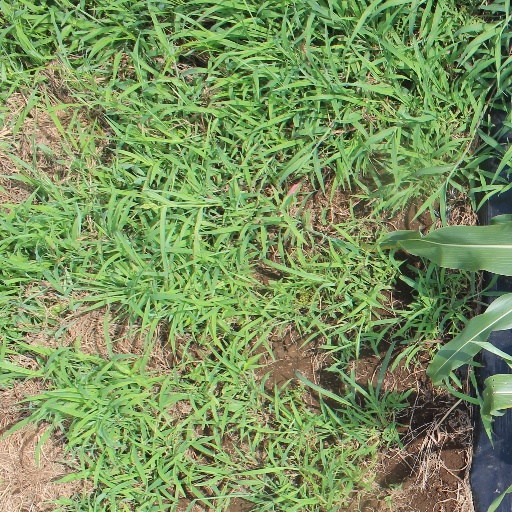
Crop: sorghum